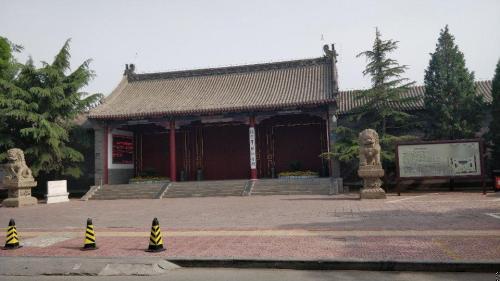
地标名称：保定军校纪念馆
所在城市：保定市·莲池区